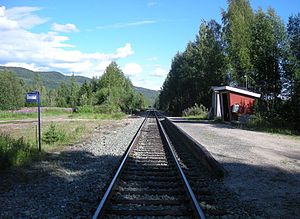
Evenstad Station
Evenstad Station er en jernbanestation på Rørosbanen, der ligger ved byområdet Evenstad i Stor-Elvdal kommune i Norge. Stationen består af et spor og en perron med et læskur samt en lille parkeringsplads.